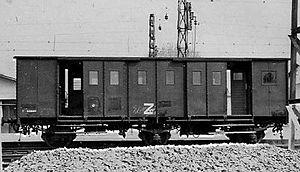
Ancien fourgon PLM à 3 essieux
Le fourgon à bagages est un véhicule d’accompagnement des trains de voyageurs permettant l’acheminement des bagages des passagers ou de la messageries jusqu’à la gare de destination.